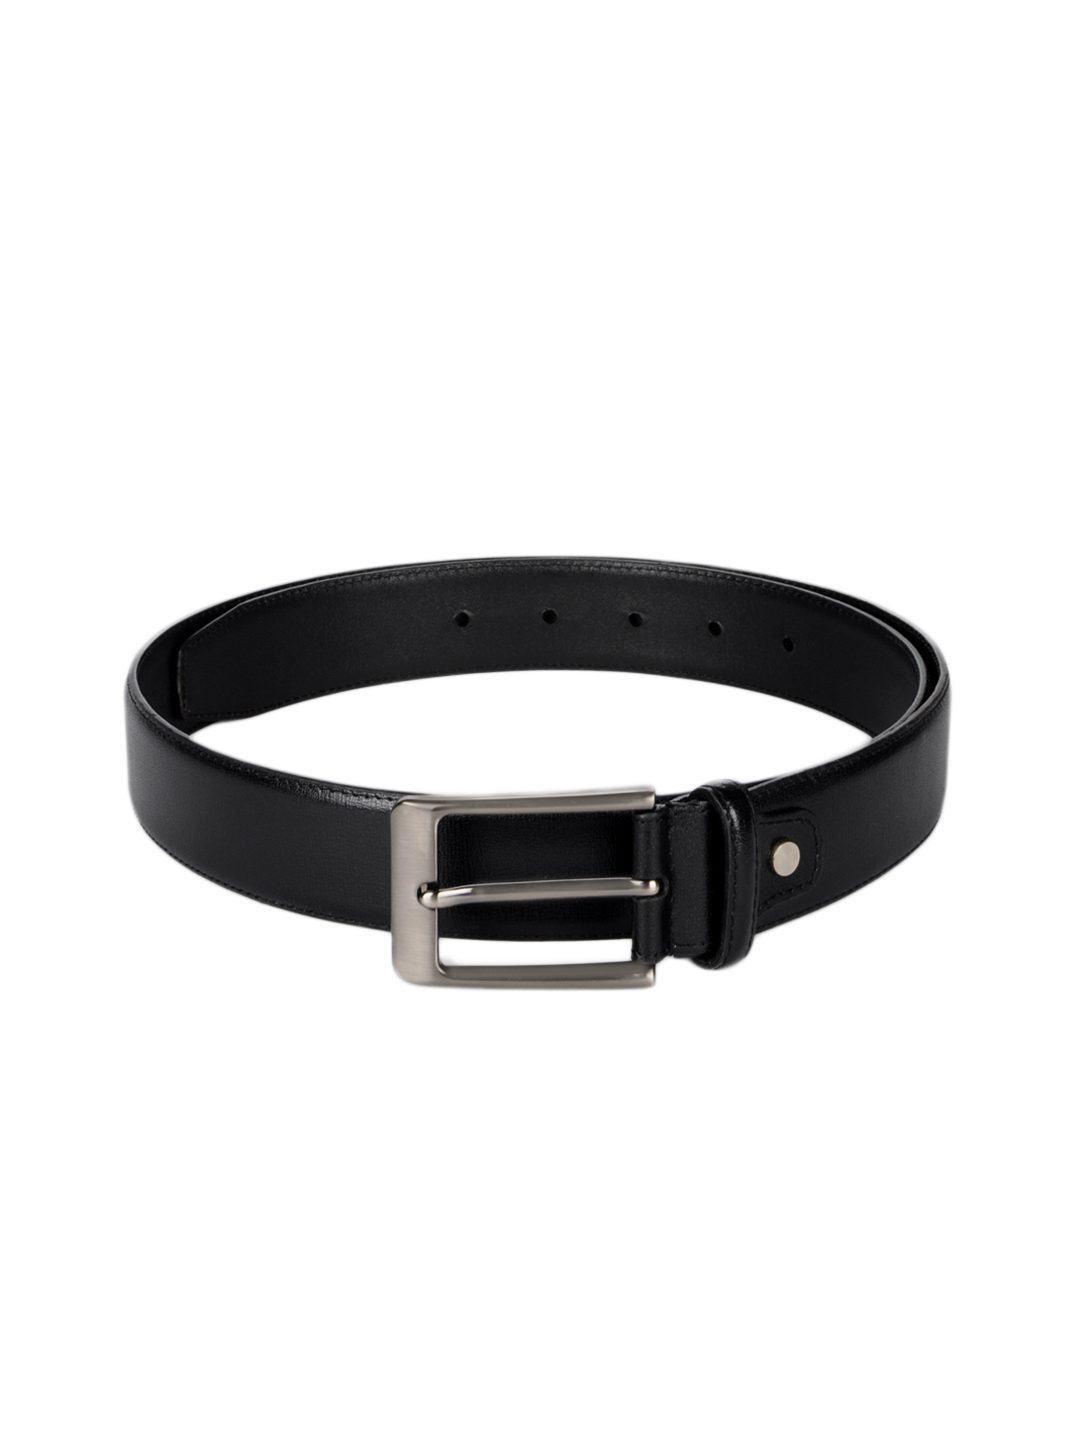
Arrow Men Black Belt
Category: Accessories / Belts / Belts
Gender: Men
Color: Black
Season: Summer 2012
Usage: Formal